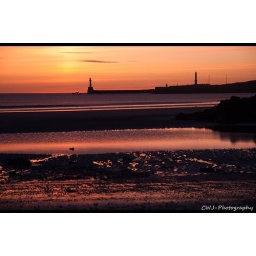
The Harbour Pilot boat leaving under a glorious orange sky.